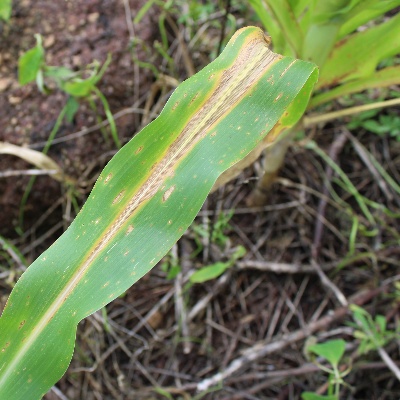
Crop: Maize
Condition: leaf blight